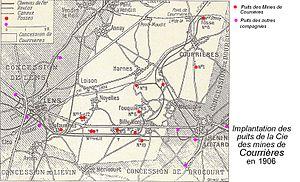
Carte de la Compagnie des mines de Courrières en 1906.
La catastrophe de Courrières est la plus importante catastrophe minière de tous les temps en Europe et la deuxième au monde après celle de Benxi en Chine en 1942. Elle a lieu entre Courrières et Lens, le samedi 10 mars 1906, et a fait officiellement 1 099 morts. Elle tire son nom de la Compagnie des mines de Courrières qui exploite alors le gisement de charbon du bassin minier du Nord-Pas-de-Calais dans le Pas-de-Calais.